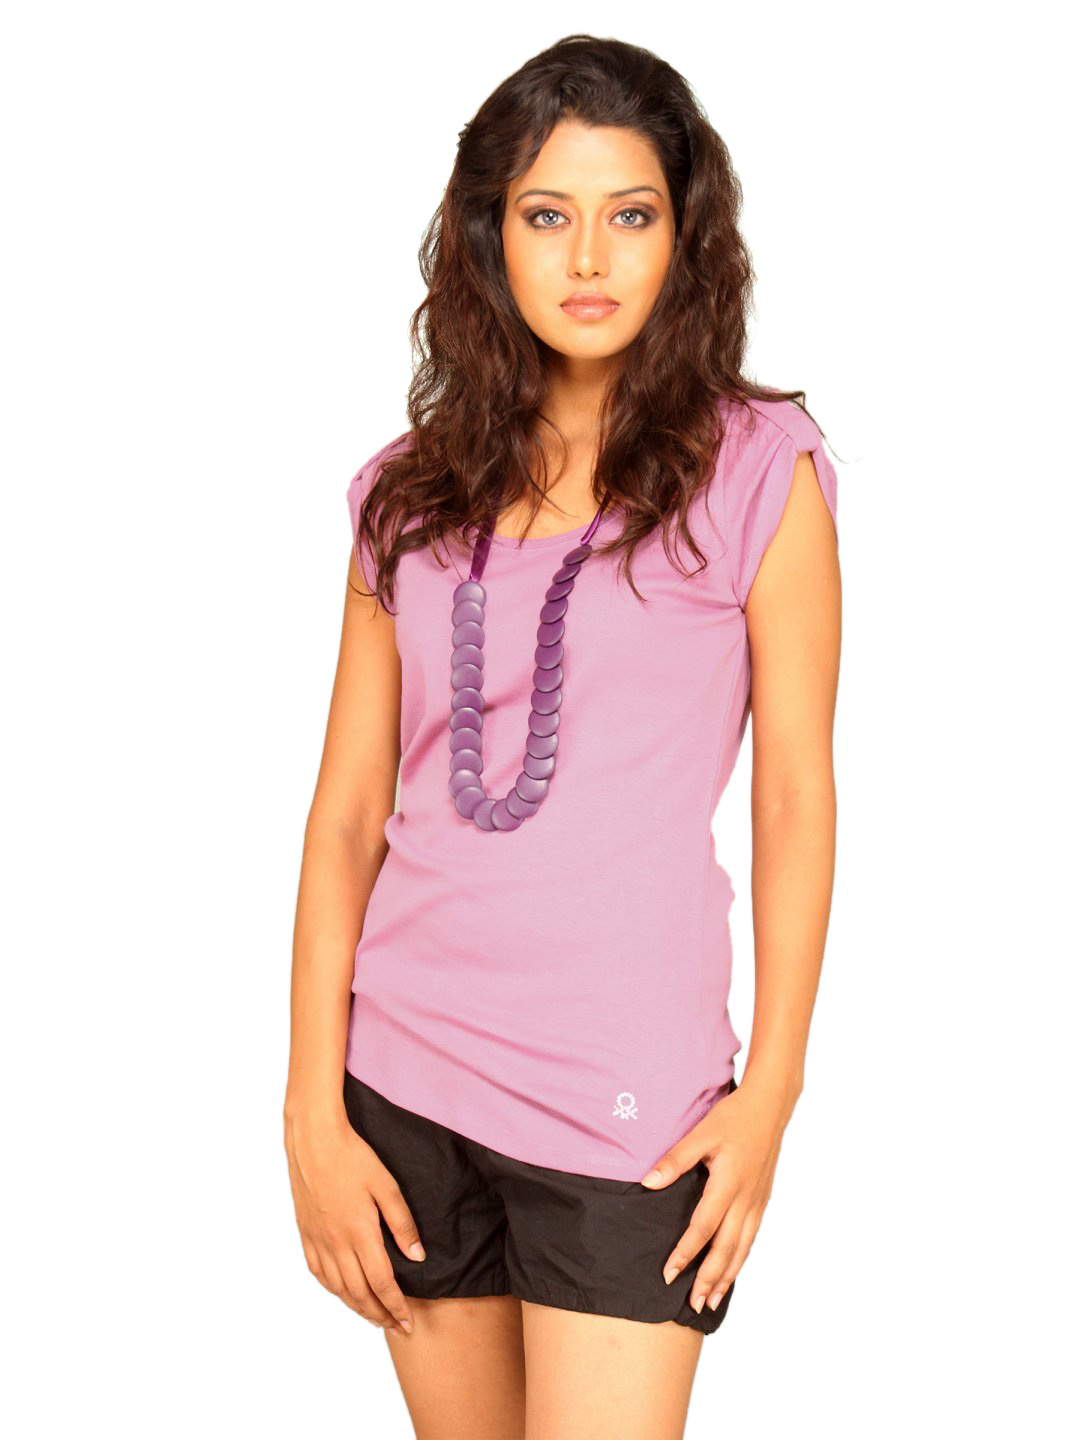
UCB Women's Epaulettes Pink T-shirt
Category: Apparel / Topwear / Tshirts
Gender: Women
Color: Pink
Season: Summer 2011
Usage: Casual